Oskar Kokoschka

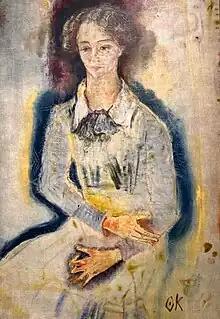
"Portrait of Lotte Franzos" (1909), The Phillips Collection

Kokoschka painted a bulk of his portraiture between 1909 and 1914. Unlike many of his contemporaries who were also receiving portrait commissions, such as Edvard Munch, Kokoschka maintained complete artistic freedom because they were generally not ordered directly by the sitter. A majority of Kokoschka’s subjects were clients of the architect Loos, and it was Loos who ordered the portraits and agreed to purchase them if the sitter chose not to. Other portraits by Kokoschka feature friends and advocates within his circle who supported the modern art of this period. Prominent members of this group who had their portraits painted include the art dealer Herwarth Walden, art supporter Lotte Franzos, poet Peter Altenberg, and art historians Hans and Erica Tietze.